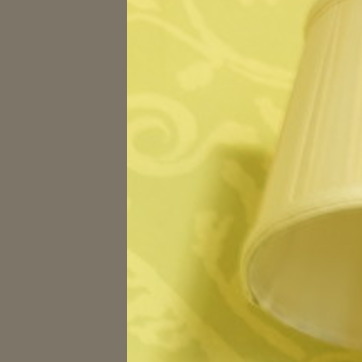
Material: wallpaper